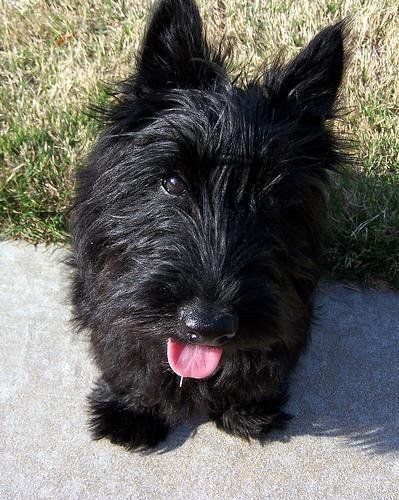
Scotch_terrier